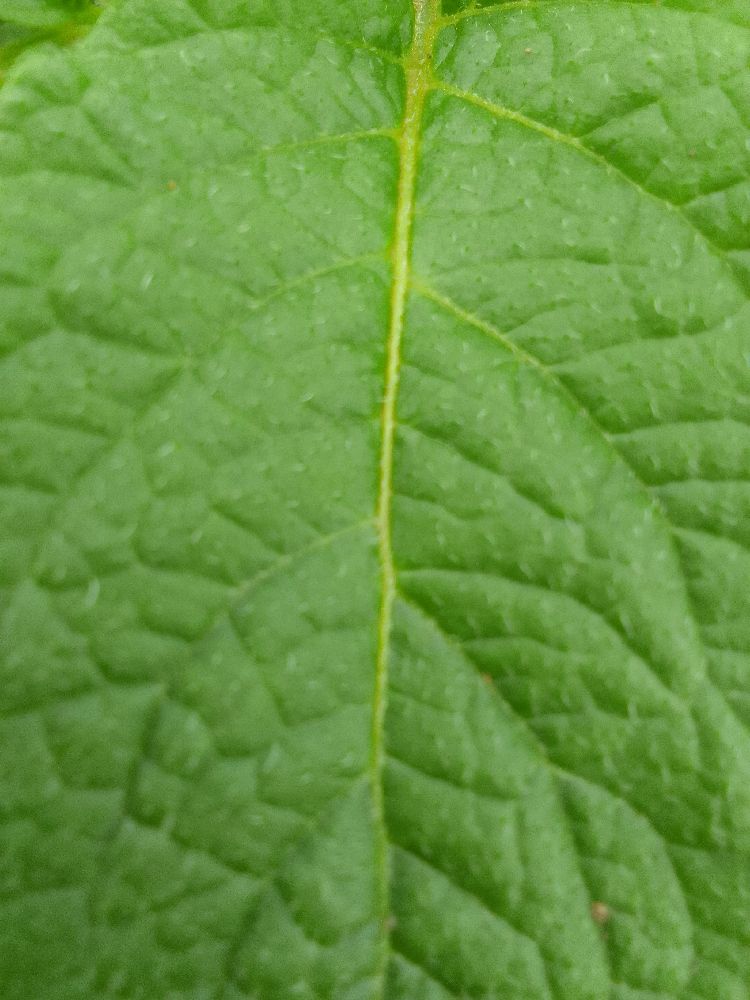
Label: Healthy